COVID-19 pandemic

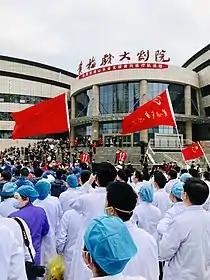
Chinese medics in Huanggang, Hubei, in 2020

In epidemiology, a pandemic is defined as "an epidemic occurring over a very wide area, crossing international boundaries, and usually affecting a large number of people". During the COVID-19 pandemic, as with other pandemics, the meaning of this term has been challenged.